The Simpsons (franchise)

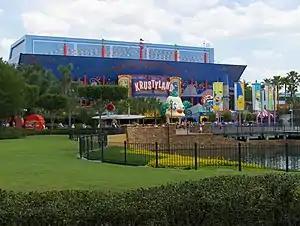
The Simpsons Ride at Universal Studios Florida which officially opened May 15, 2008

In July 2007, shortly before the release of "The Simpsons Movie", it was officially announced that "The Simpsons Ride", a simulator ride, would be implemented into the Universal Studios Orlando and Universal Studios Hollywood. It officially opened May 15, 2008 in Florida and May 19, 2008, in Hollywood. In the ride, patrons are introduced to a cartoon theme park called Krustyland built by Krusty the Clown. However, Sideshow Bob is loose from prison to get revenge on Krusty and the Simpson family. It features more than 24 regular characters from "The Simpsons" and features the voices of the regular cast members, as well as Pamela Hayden, Russi Taylor, and Kelsey Grammer. Harry Shearer decided not to participate in the ride, so none of his characters have vocal parts. James L. Brooks, Matt Groening and Al Jean, collaborated with the Universal Studios creative team, Universal Creative, to help develop the ride. The six-minute ride uses 80-foot IMAX screens and Sony Projectors. There are 24 ride cars, each seating eight people, and approximately 2000 people can ride it per hour. The animation in the ride uses computer generated 3D animation rendered by Blur Studio and Reel FX, rather than the traditional 2-D animation seen on "The Simpsons". The Universal Studios Florida version of the ride hosted its one millionth rider on July 14, 2008, reaching the milestone faster than any other attraction in the resort.